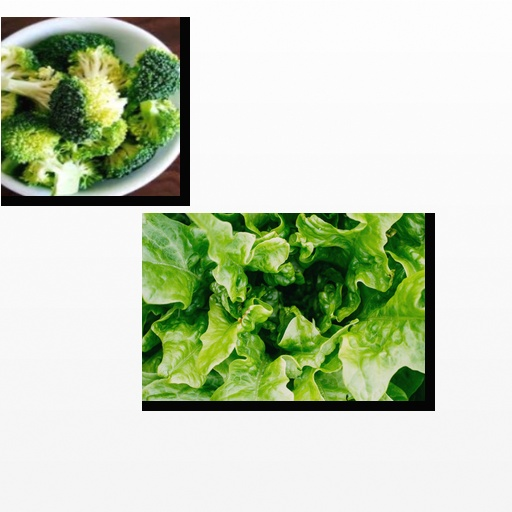
Food items: broccoli, lettuce